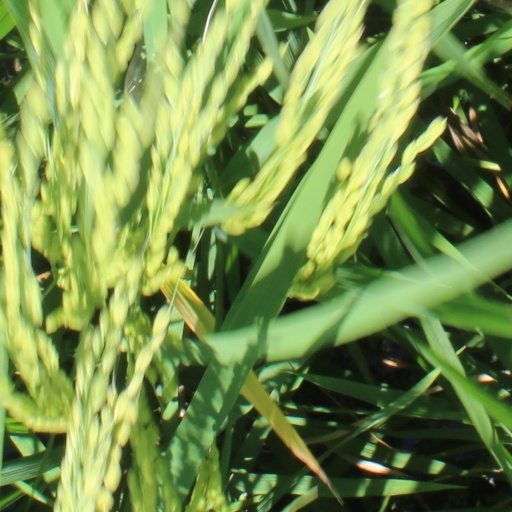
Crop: rice